Ttaetgol Village

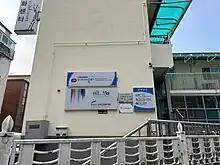
Side of the community center; a sign for Neomeo can be seen on the building (2023)

Before the return migration of Koryo-saram began, the area had had an aging population, and had many empty houses. The immigrants rejuvenated the community, as they brought their families along with them, which led to an increase in the number of children in the area. Around 2014, the local Seonil Elementary School had been on the brink of closure before the migration. By 2022, 70% of the 300 students at the school were children of immigrants, and 90% of that group were Koryo-saram. The school had to urgently prepare Russian-speaking teachers and after school Korean language programs.